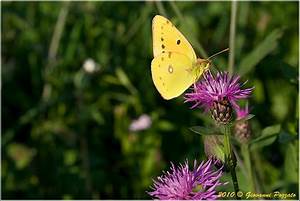
Label: butterfly